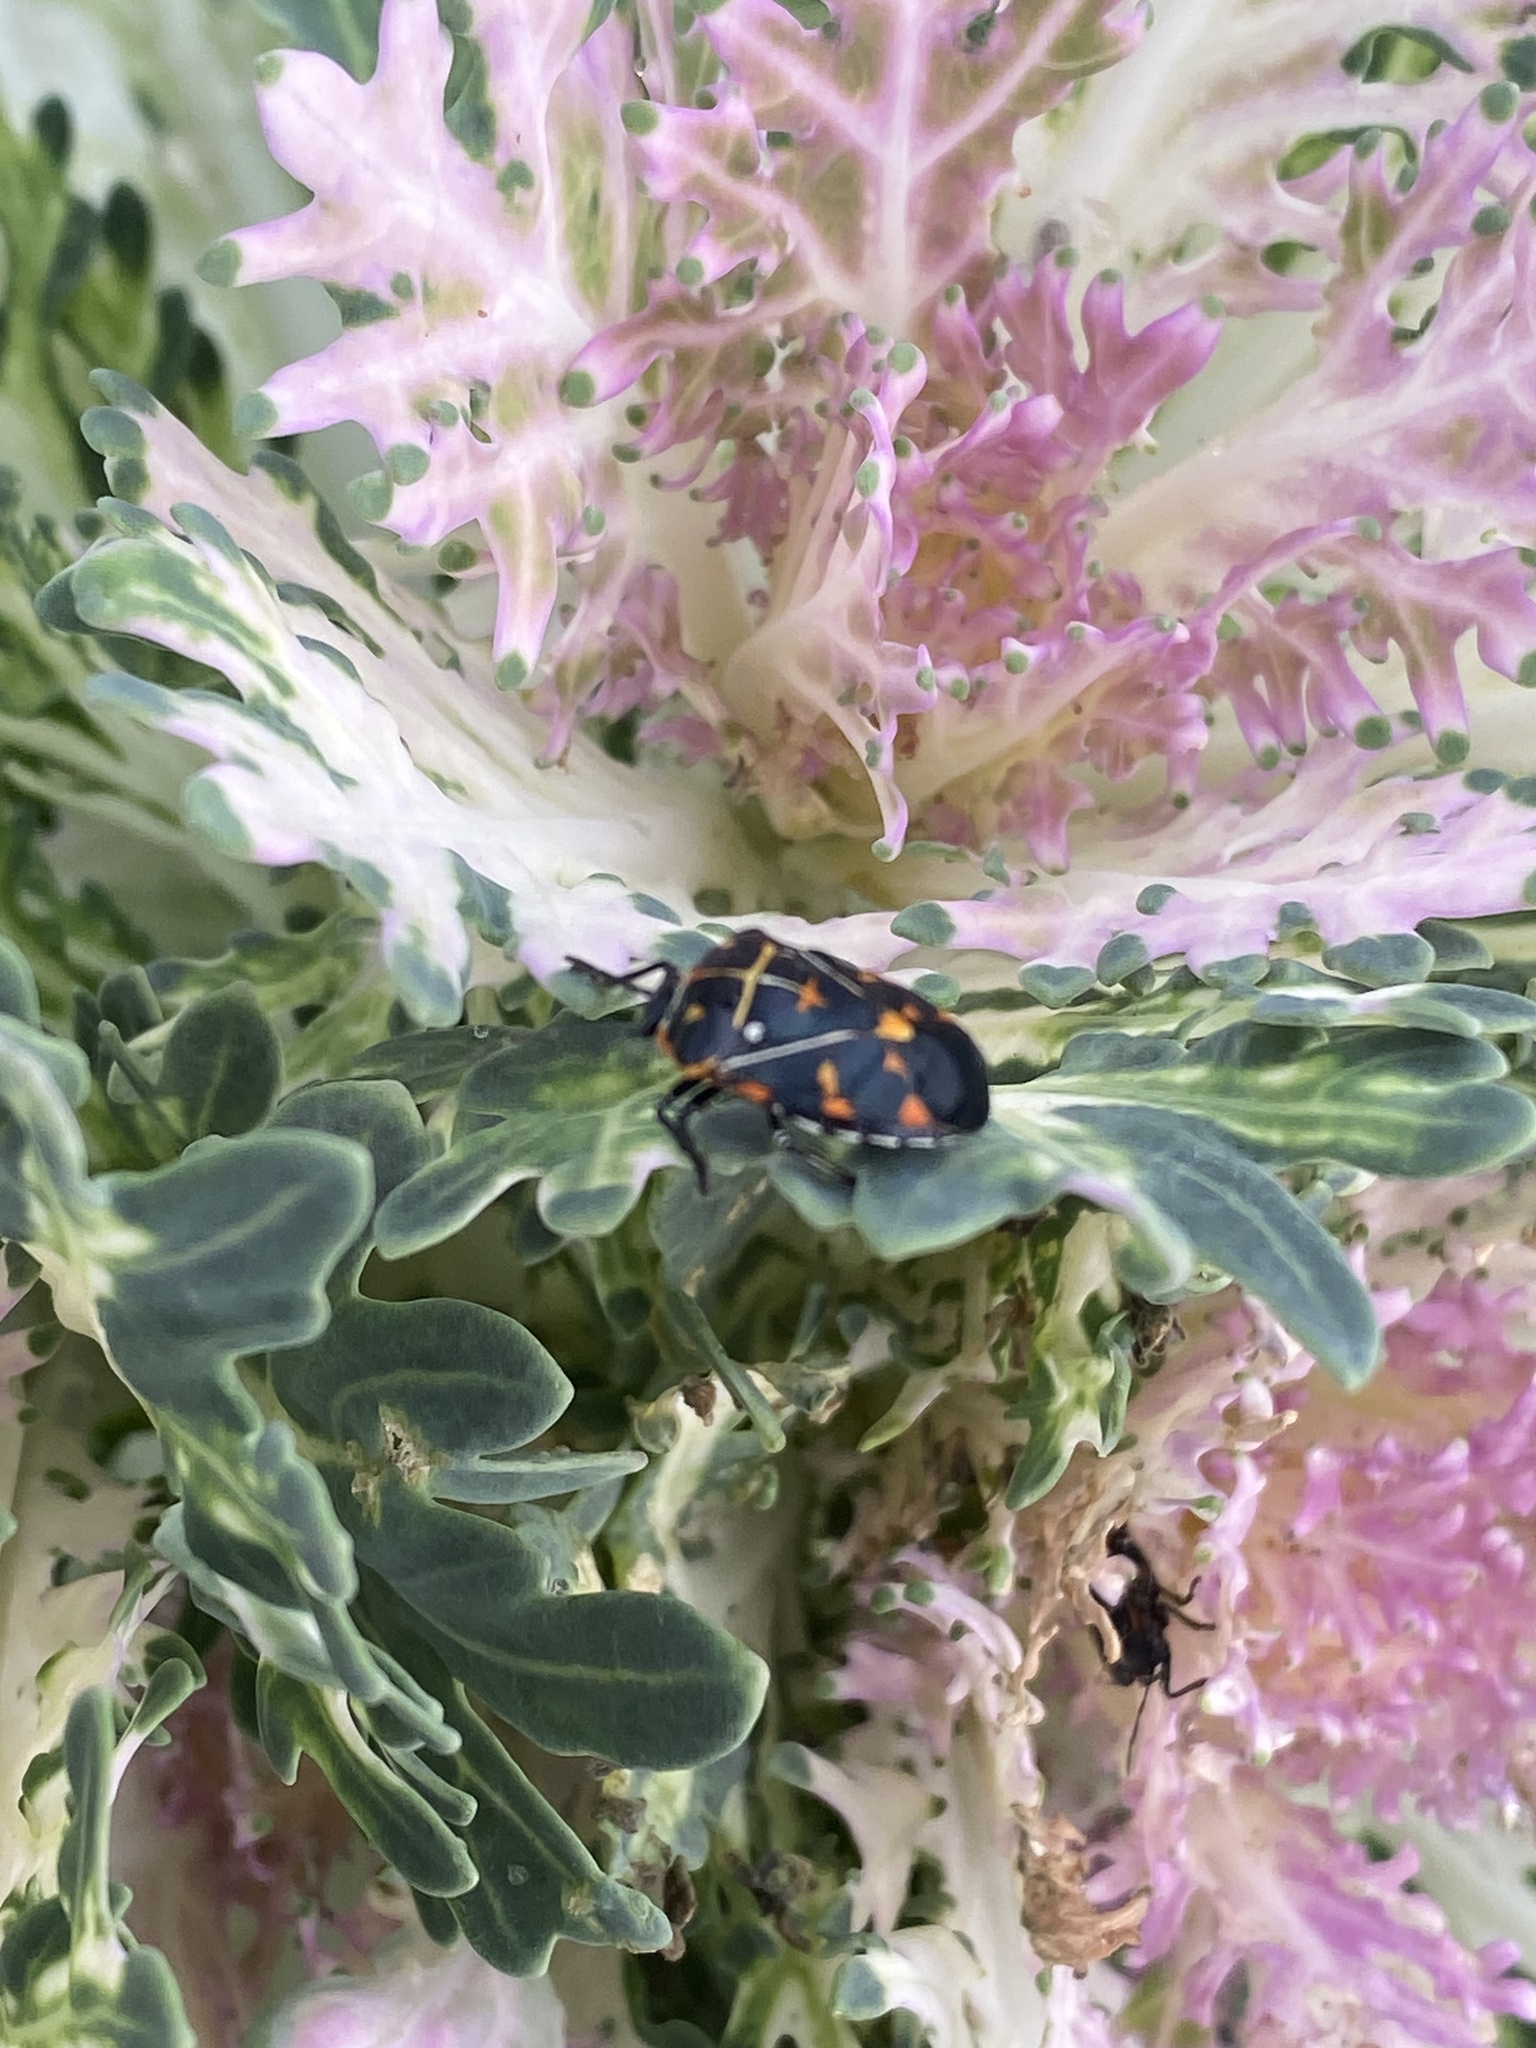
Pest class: stink_bug